Donkey Kong

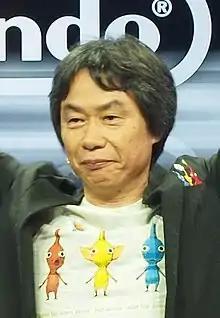
"Donkey Kong" creator Shigeru Miyamoto in 2013

In the late 1970s, the Japanese company Nintendo shifted its focus from producing toys and playing cards to arcade games. This followed the 1973 oil crisis, which increased the cost of manufacturing toys, and the success of Taito's arcade game "Space Invaders" (1978). In 1980, Nintendo released "Radar Scope", a "Space Invaders"-style shoot 'em up. It was a commercial failure and put the newly established subsidiary Nintendo of America in a financial crisis. Its founder, Minoru Arakawa, asked his father in-law, Nintendo CEO Hiroshi Yamauchi, to provide a new game that could repurpose the unsold "Radar Scope" cabinets. Most of Nintendo's top developers were preoccupied, so the task went to Shigeru Miyamoto, a first-time game designer.